Chinook Observer

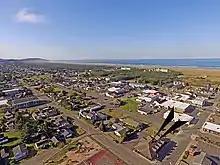
Bob Duke drone photo of downtown Long Beach, WA

In April 2024, the newspaper's office was sold. All staff have since worked remotely from their homes. In October 2024, EO Media Group was sold to Carpenter Media Group.